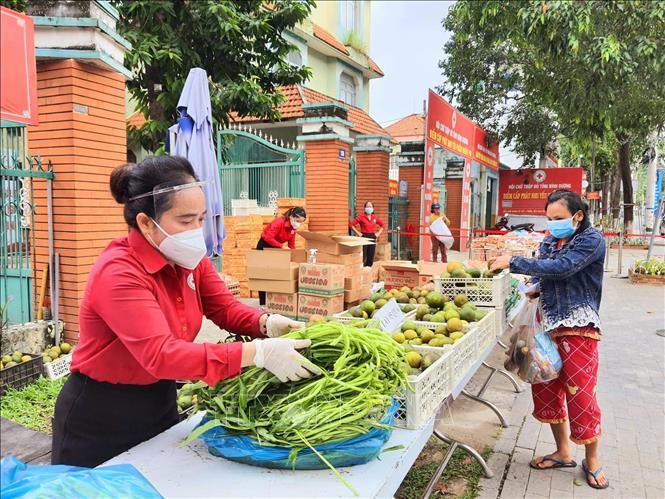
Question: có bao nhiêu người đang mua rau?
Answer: có một người đang mua rau